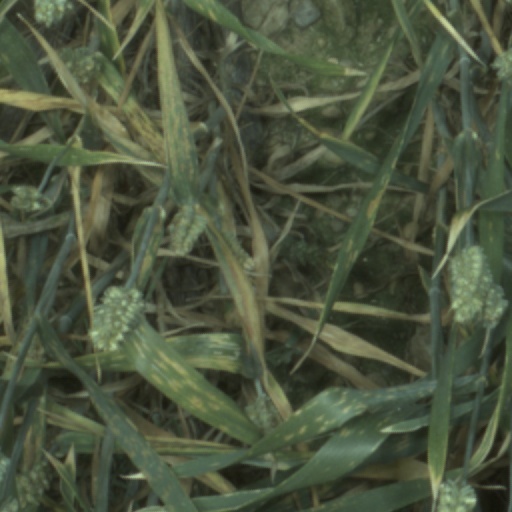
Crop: wheat